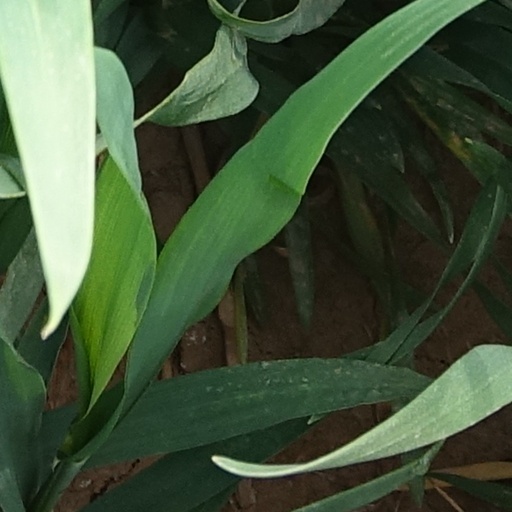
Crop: wheat